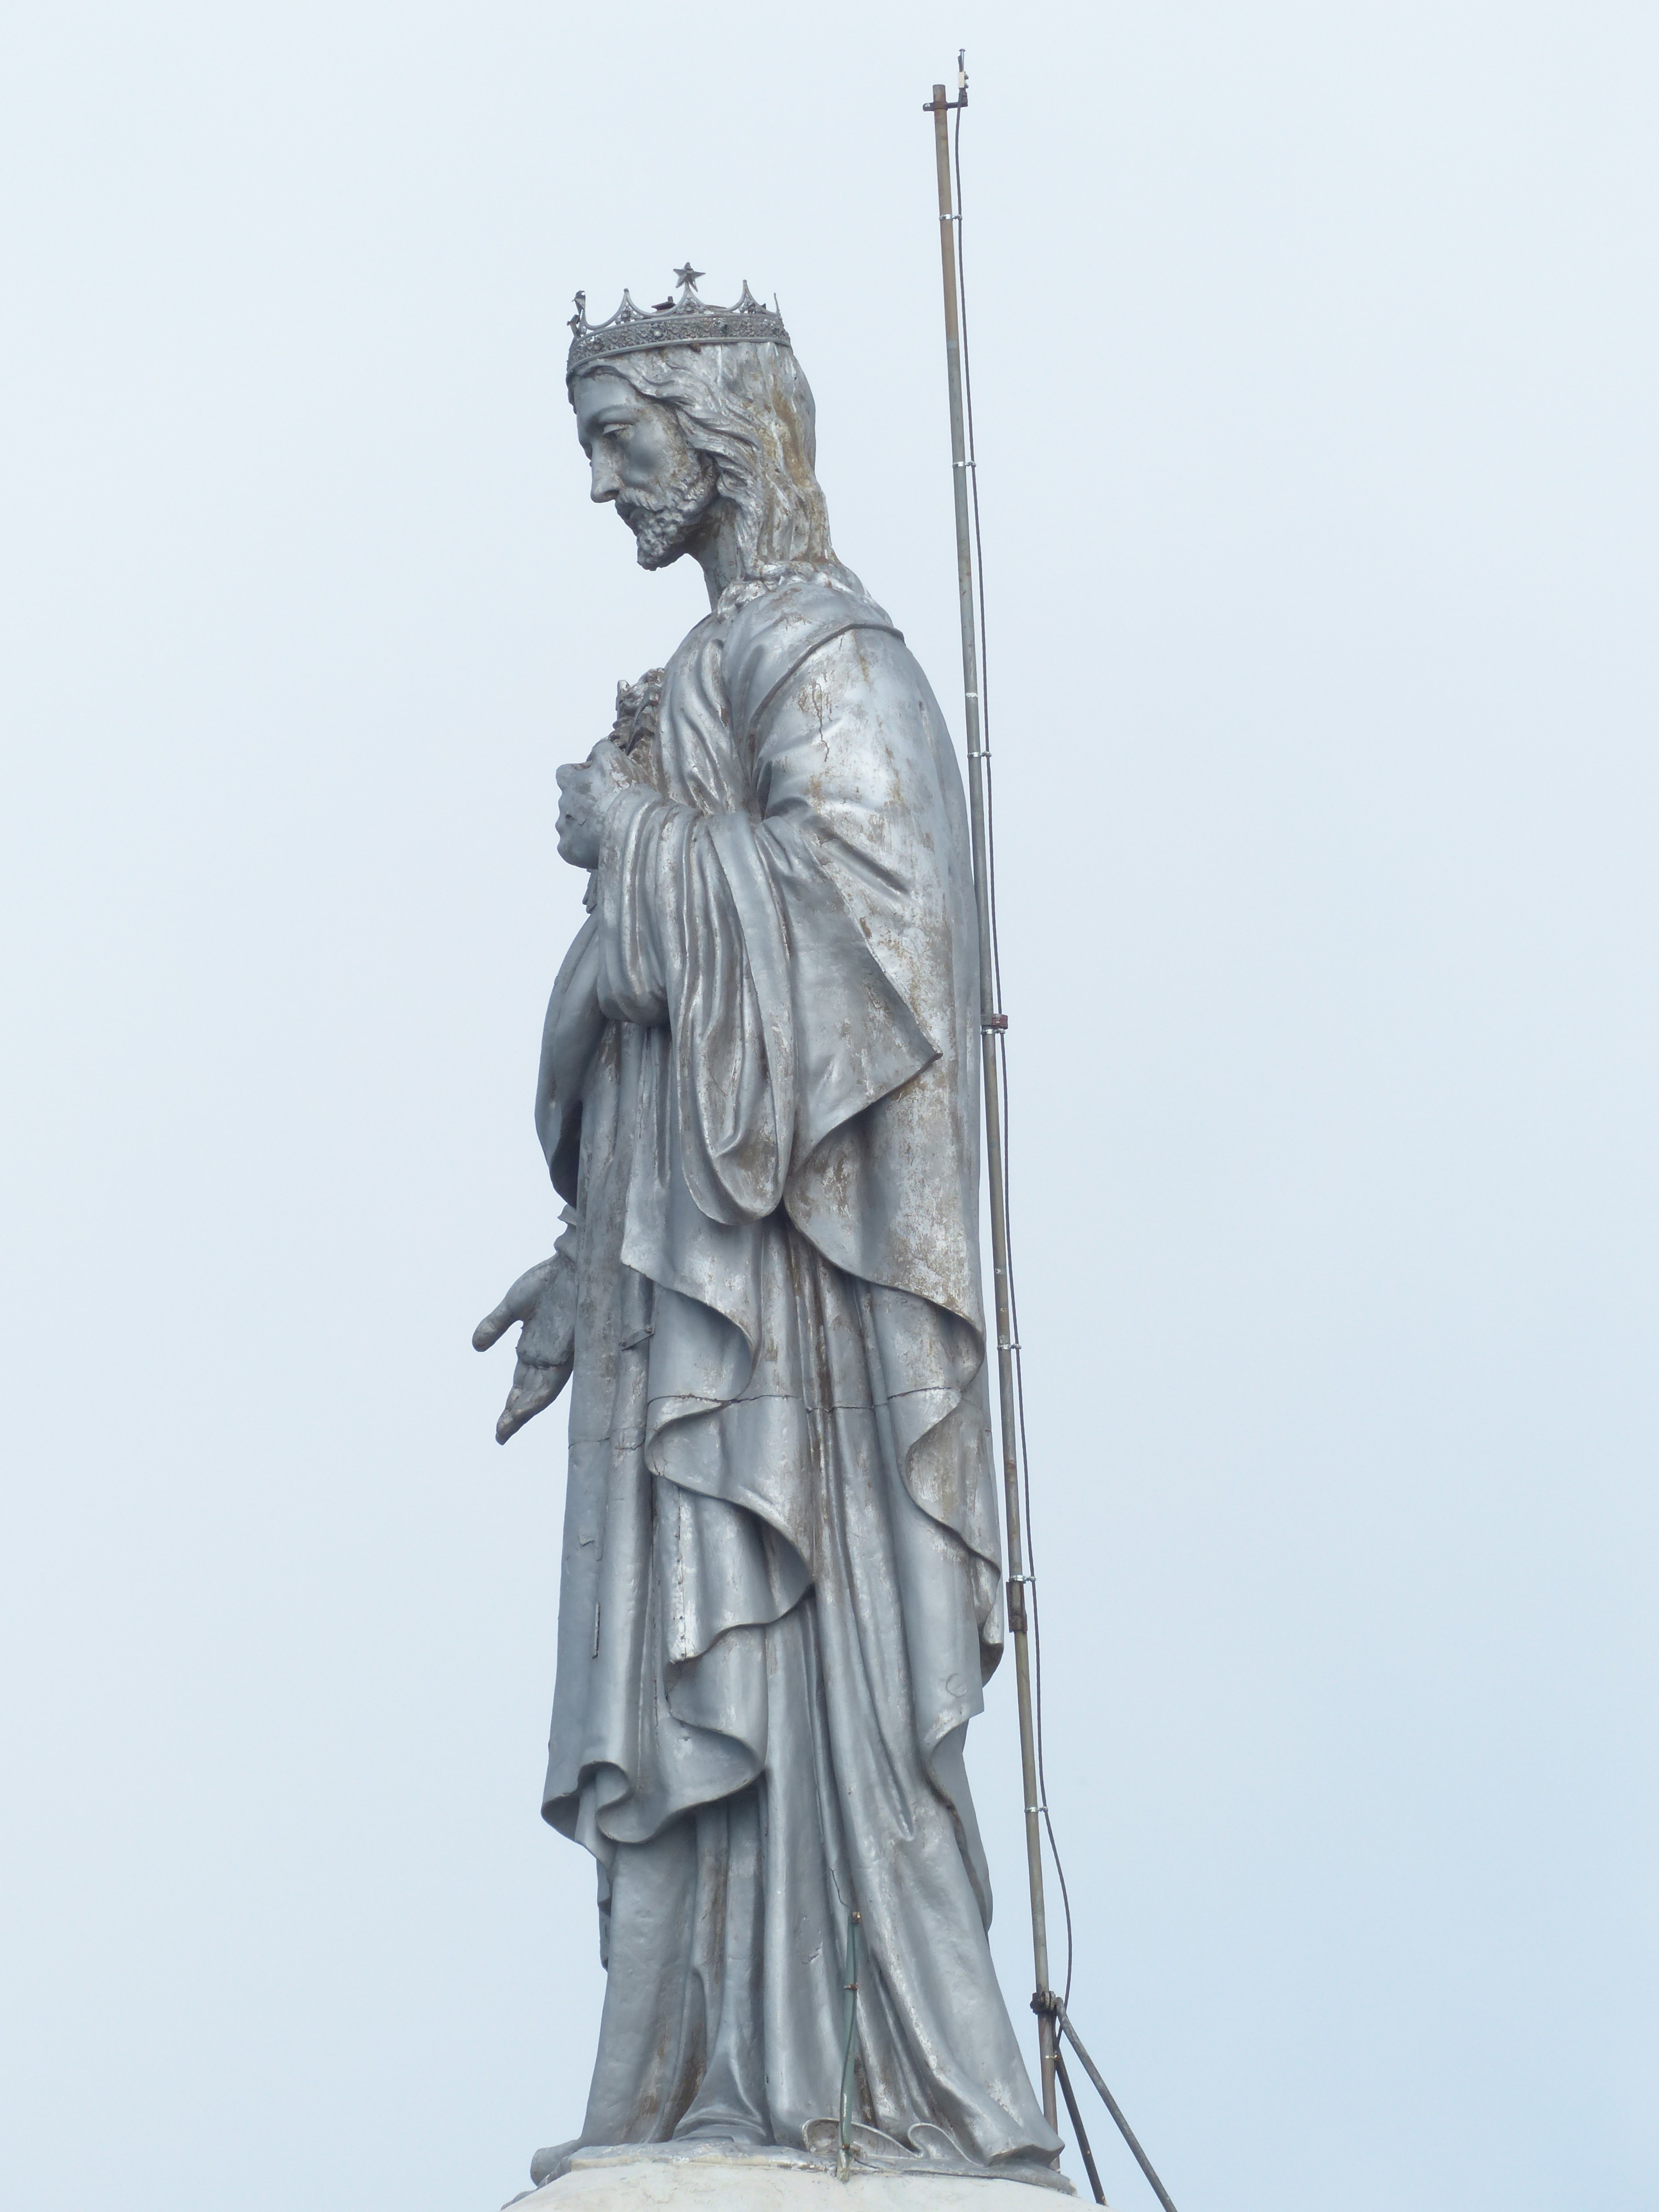
monument, statue, metal, summit, artwork, sculpture, memorial, art, silver, liguria, maritime alps, christ the redeemer statue, statue of the redeemer, monte saccarello, il redentore, il cristo redentore, giovanni pachiaudi